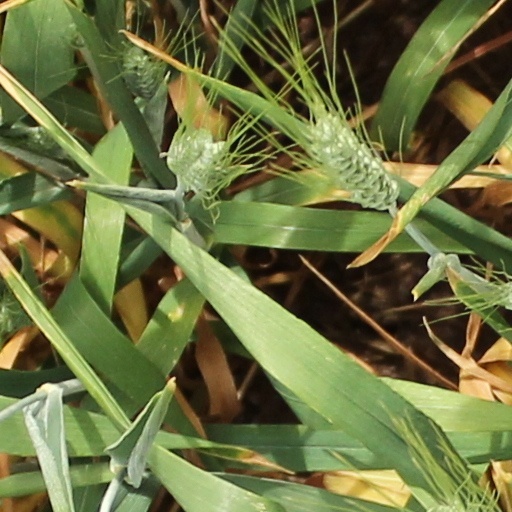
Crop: wheat